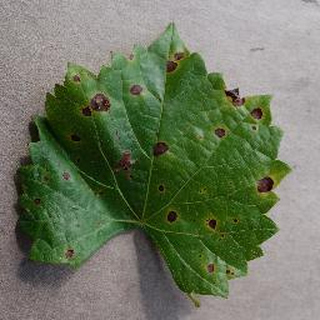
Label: grape_black_rot